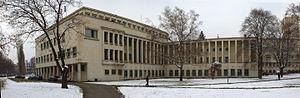
L'Assemblée de la province autonome de Voïvodine, institution unicamérale de la province autonome Voïvodine, en Serbie, est aussi connu sous le nom d'Assemblée de la province autonome de Voïvodine.